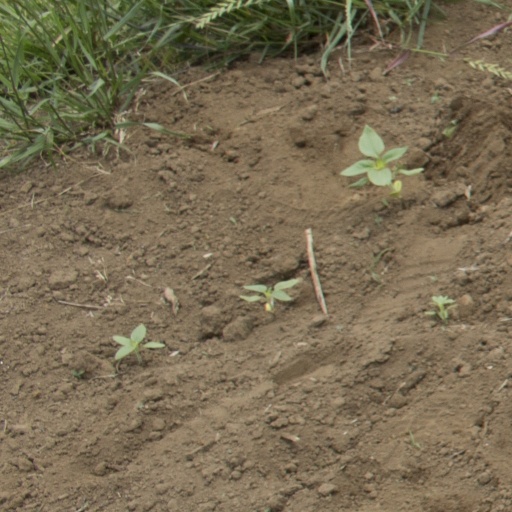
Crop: Jerusalem artichoke